Valmiki

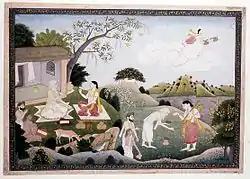
The youthful sage Narada at the white-bearded Valmiki's hermitage

According to scriptures, Valmiki is a mythological character, according to which he is the tenth son of the god Varuna, born after Varuna's seed fell into a termite hill, which earned him the name of "Valmiki". In his youth, Valmiki once met the great sage Narada and had a discourse with him on his duties. Moved by Narada's words, Valmiki began to perform penance and chanted the word "Mara" which meant "die". As he performed his penance for several years, the word became "Rama", a name of the god Vishnu.